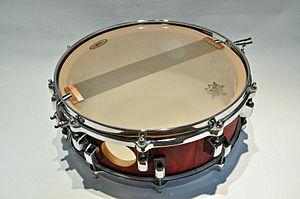
Seiding
Seiding på tromme
En seiding er et mangetrådet metalbånd, der spændes over underskindet på lilletrommen på et trommesæt, for dermed at ændre klangen.